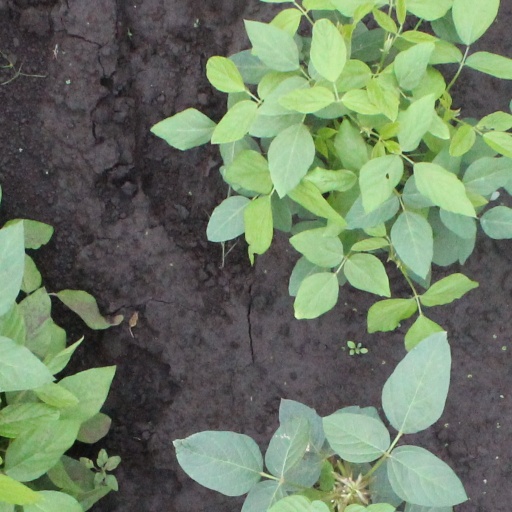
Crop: soybean